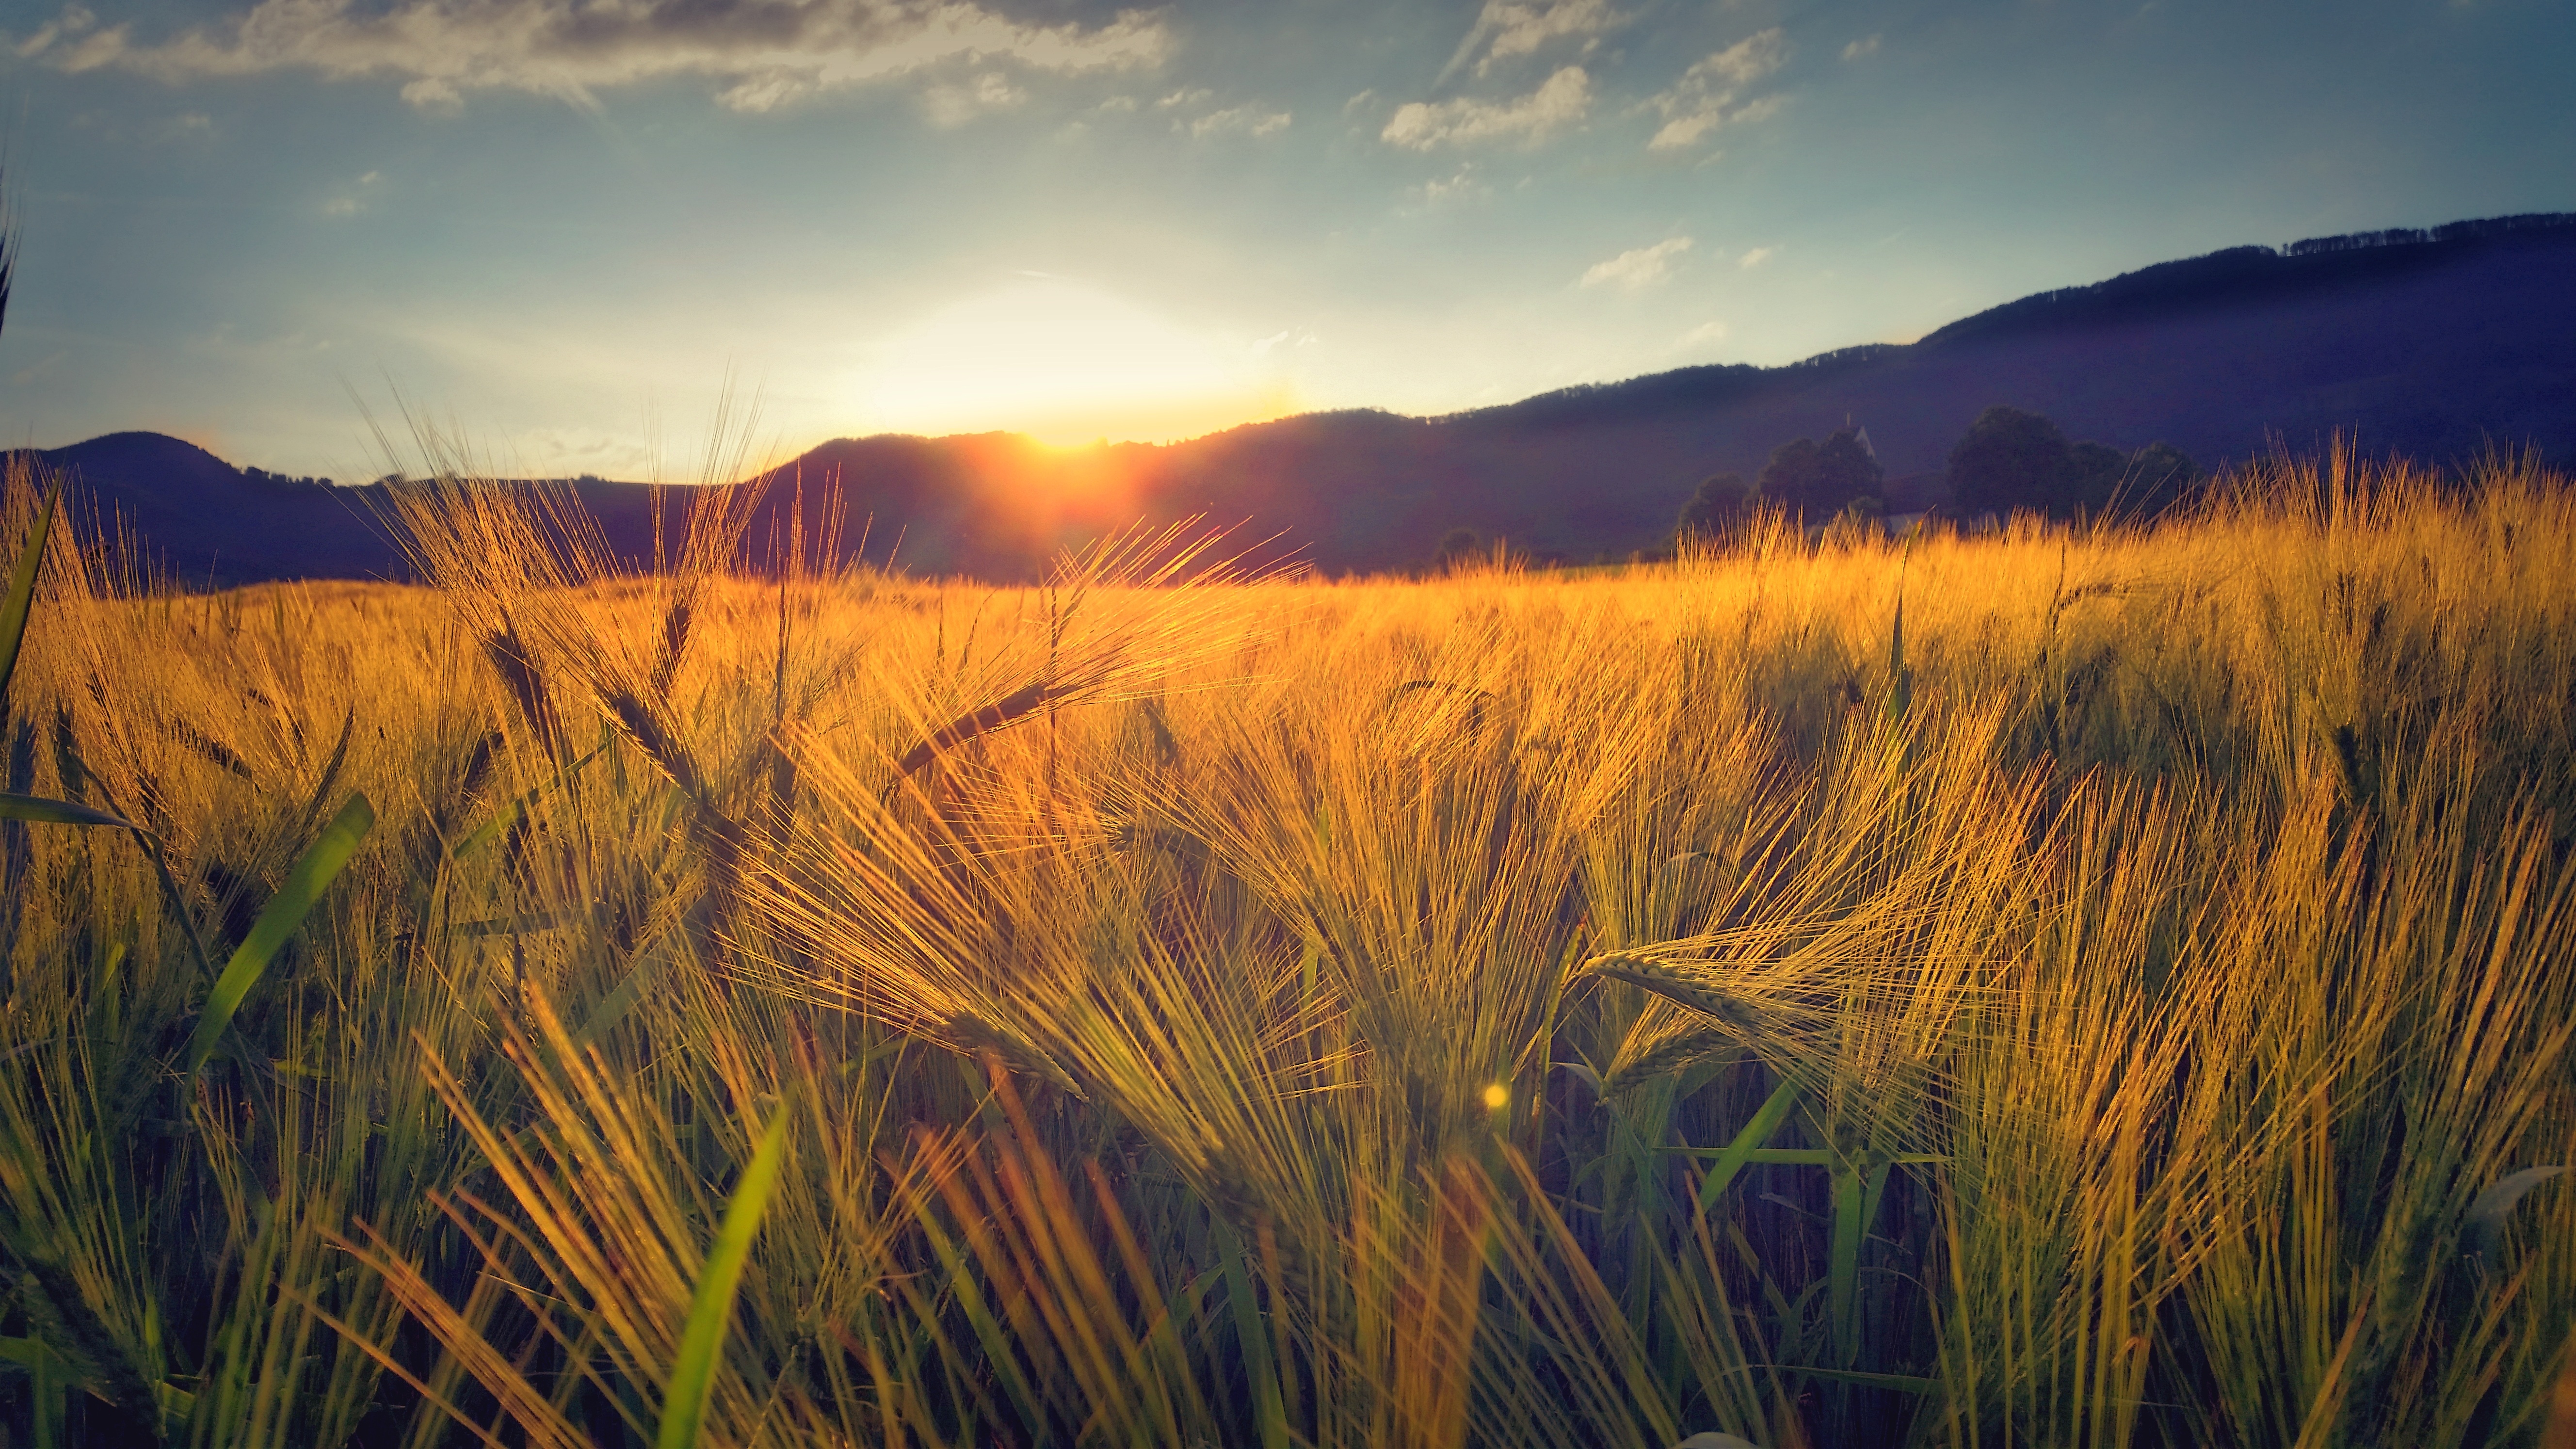
landscape, tree, nature, grass, horizon, mountain, cloud, plant, sky, sun, sunrise, sunset, field, meadow, wheat, prairie, sunlight, morning, hill, dawn, summer, dusk, evening, autumn, wheat field, clouds, grassland, cornfield, beautiful, habitat, mood, evening sun, viewing, rural area, natural environment, atmospheric phenomenon, grass family